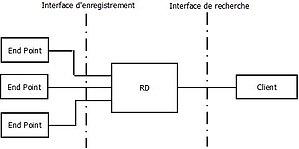
Resource Directory
CoAP est un protocole de transfert Web optimisé pour les périphériques et réseaux contraints utilisés dans les réseaux de capteurs sans fil pour former l'Internet des objets. Basé sur le style architectural REST, il permet de manipuler au travers d’un modèle d’interaction client-serveur les ressources des objets communicants et capteurs identifiées par des URI en s'appuyant sur l'échange de requêtes-réponses et méthodes similaires au protocole HTTP.